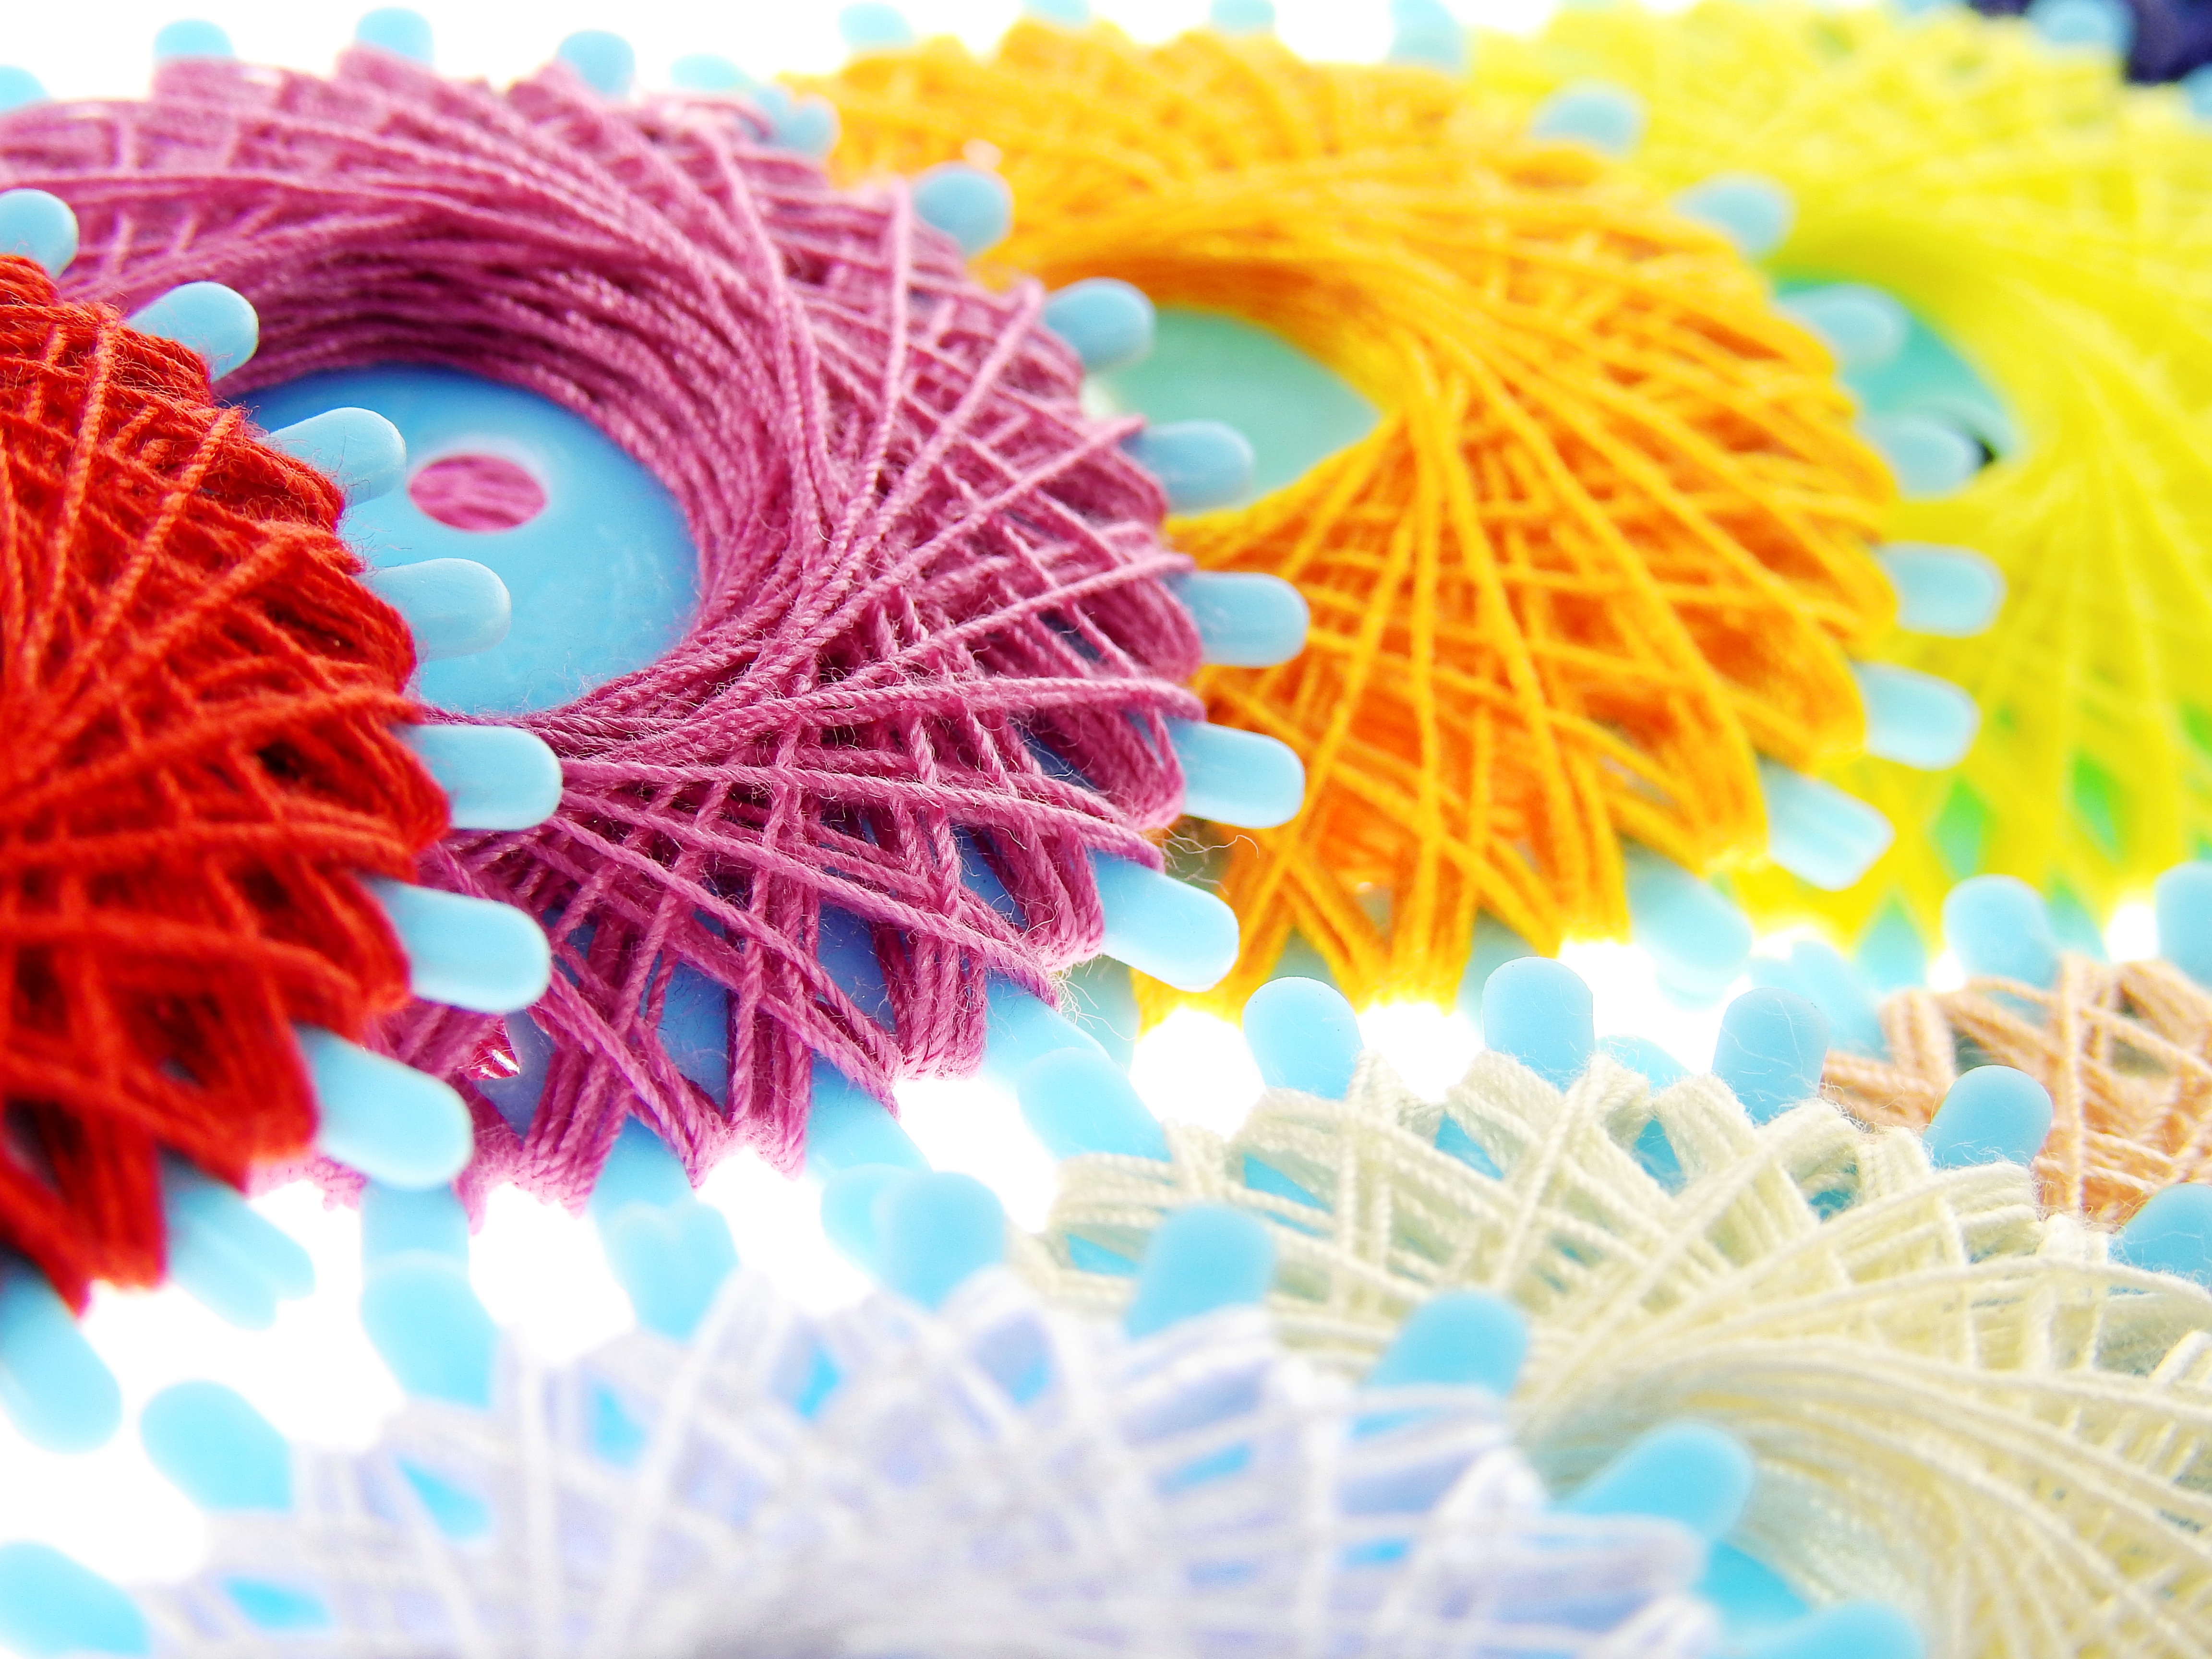
creative, needle, flower, petal, color, fashion, craft, colorful, toy, yarn, fabric, thread, sew, christmas decoration, sewing thread, textile, design, schneider, tailoring, hand labor, handarbeiten, n hutensilien, flower bouquet, haberdashery, sewing accessories, sewing kits